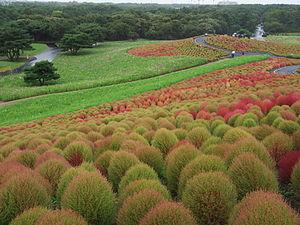
Platebandes de bassias et de cosmos au parc Kokuei Hitachi Seaside à Hitachinaka, dans la préfecture d'Ibaraki, Japon.
Bassia scoparia est une espèce de plantes dicotylédones de la famille des Amaranthaceae, originaire d'Eurasie.
Hitachi Seaside Park, aussi Parc côtier d'Hitachi, est un parc public situé à Hitachinaka, dans la préfecture d'Ibaraki, au Japon.